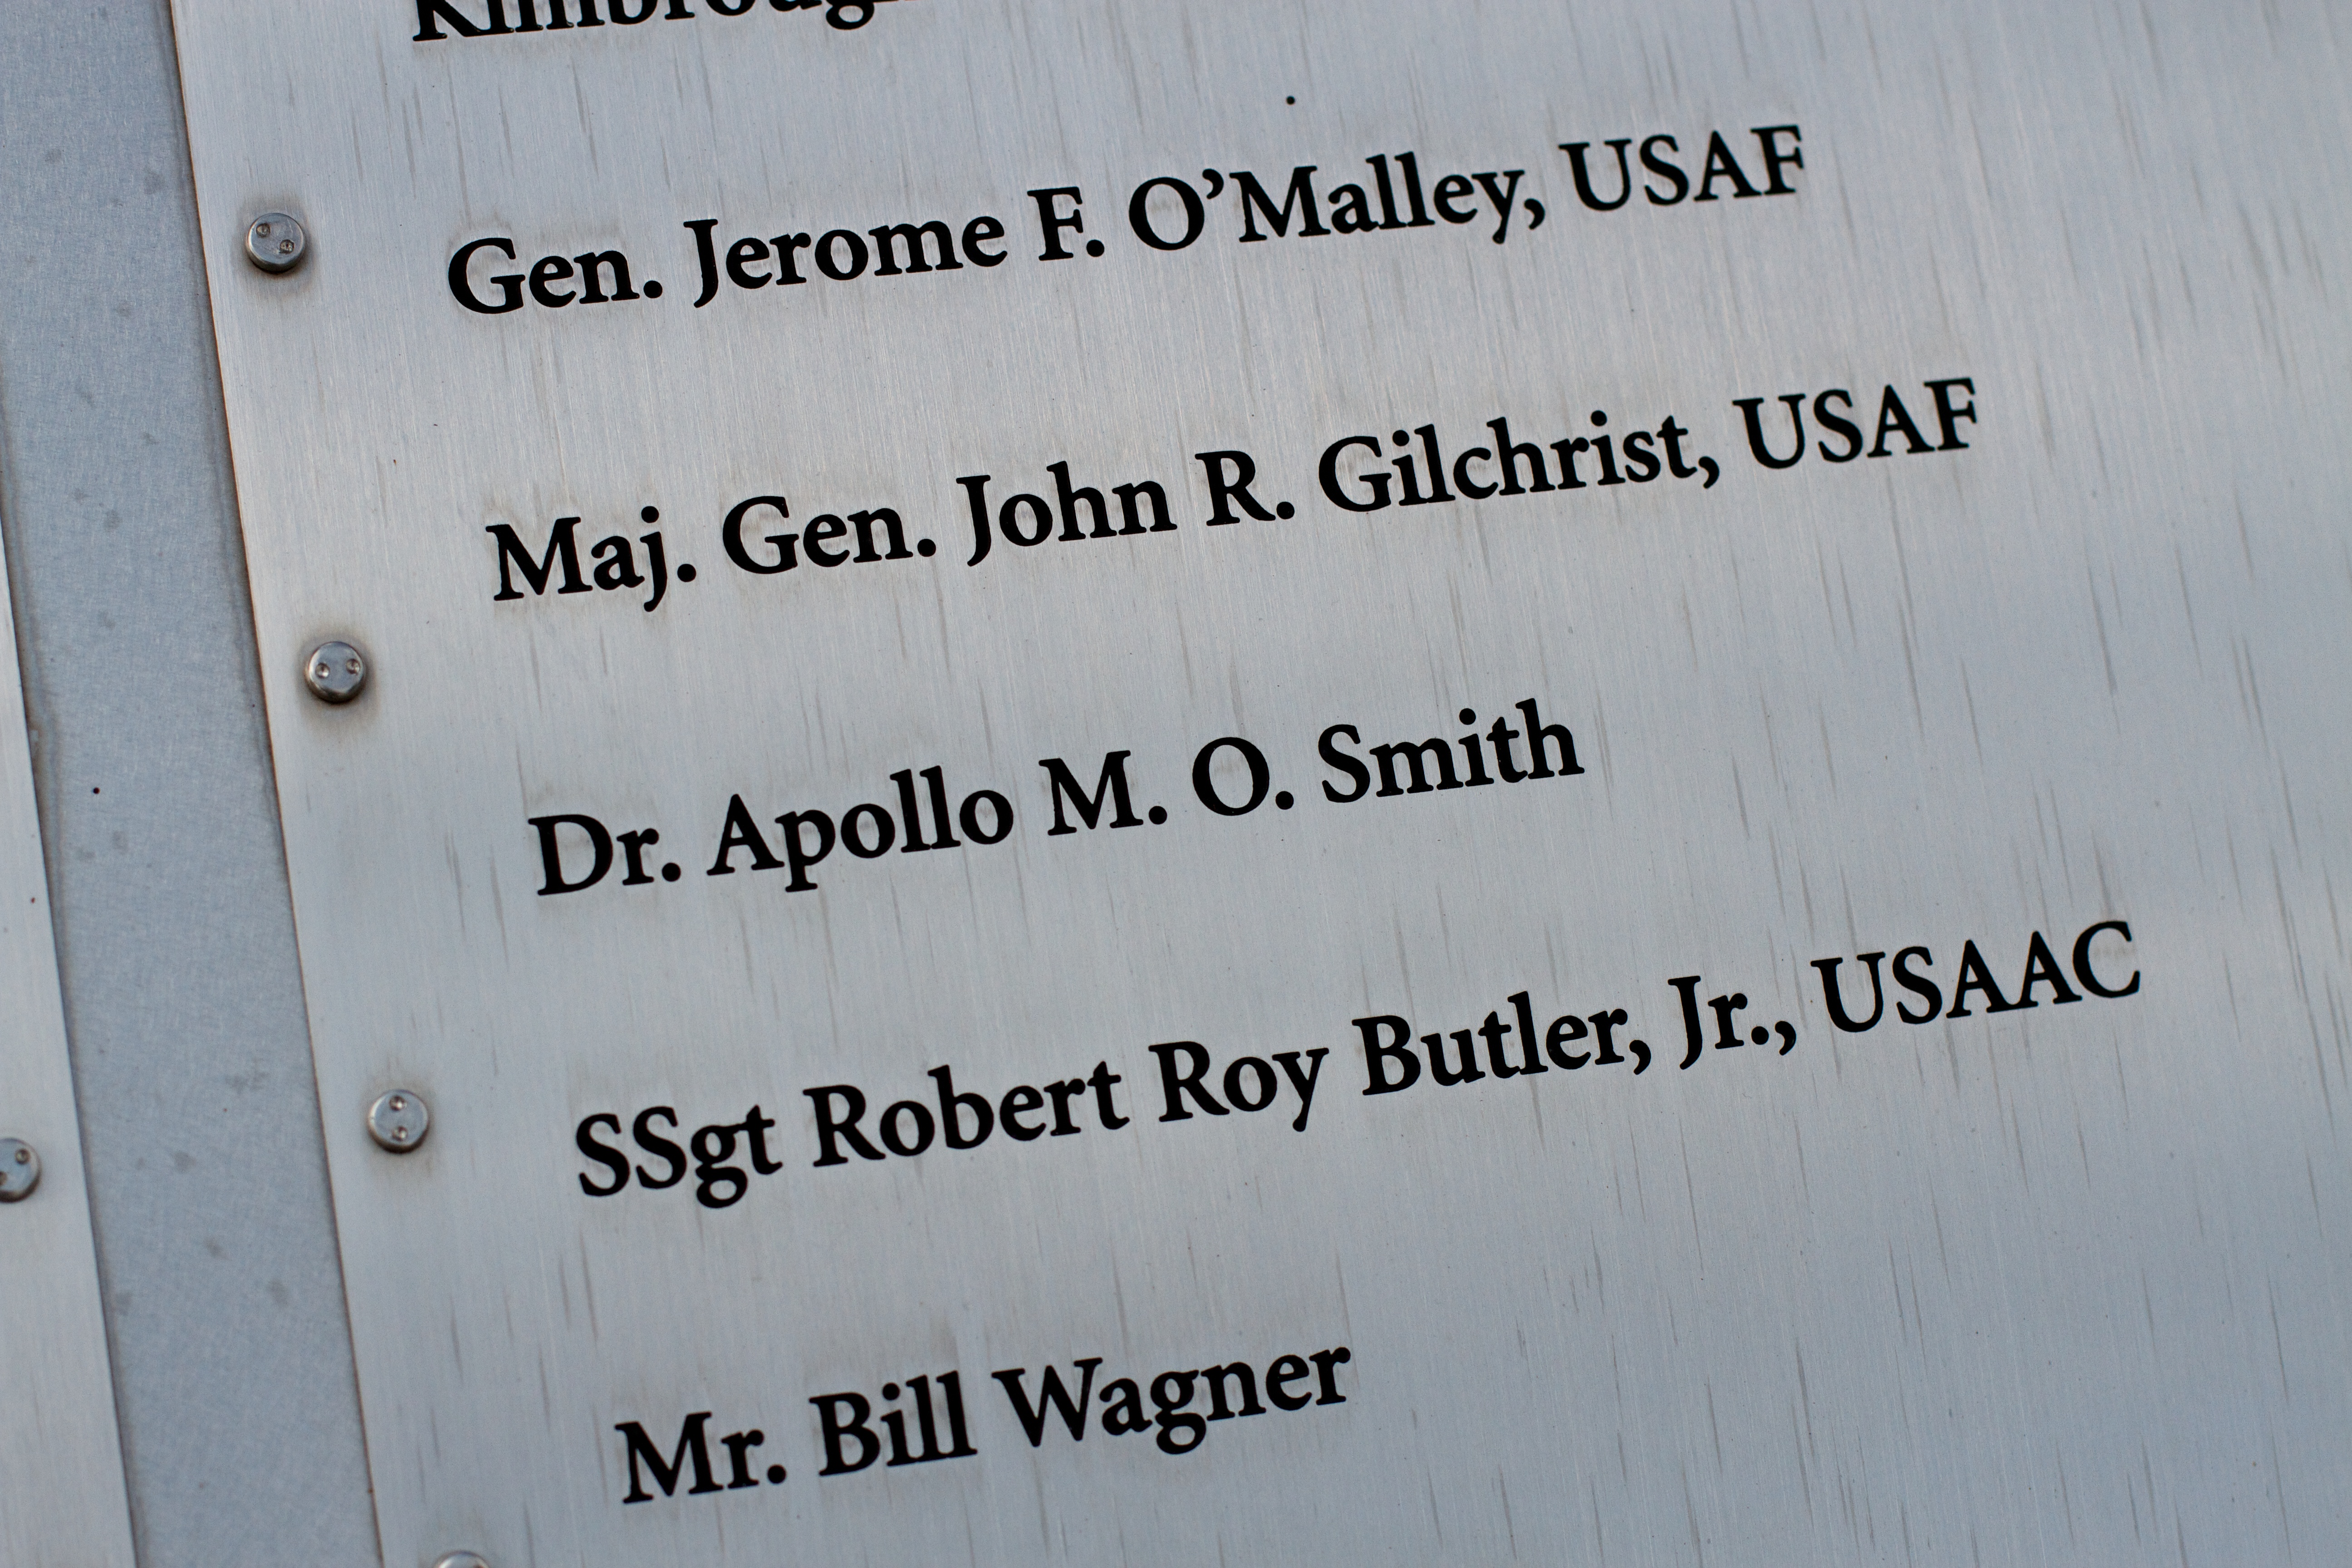
writing, number, sign, font, text, handwriting, shape, commemorative plaque